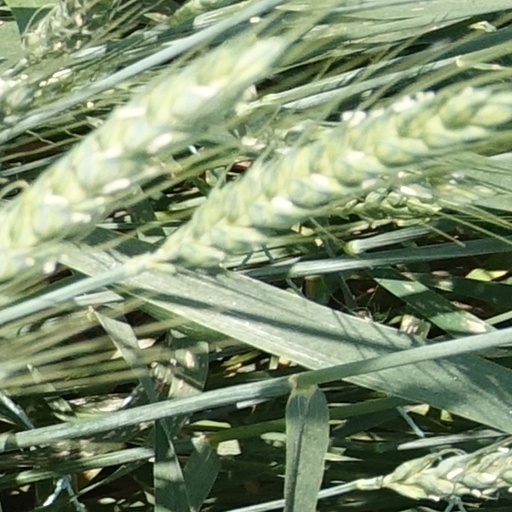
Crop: wheat